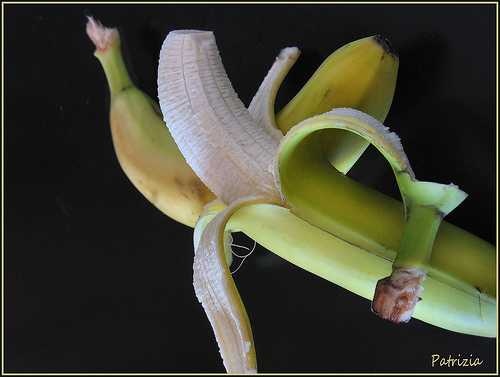
Label: Banana